WIPO GREEN

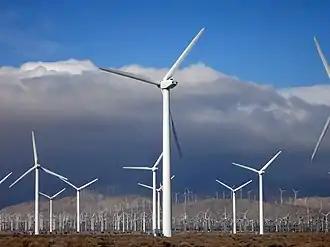
The San Gorgonio Pass wind farm in California, United States.

WIPO GREEN is a World Intellectual Property Organization program that supports global efforts to address climate change and food security through sharing of sustainable technology innovations . WIPO GREEN was established in 2013, it is a free online marketplace for technology exchange connecting providers and seekers of inventions and innovations in environmental technology. WIPO GREEN acts as platform for innovators, small and medium enterprises, Fortune 500 companies, and other key stakeholders to take part in green technology innovation and increase diffusion with the help of intellectual property rights through services such as the database, network, and projects. Under the management of WIPO’s Global Challenges Division, WIPO GREEN consists of four main elements: